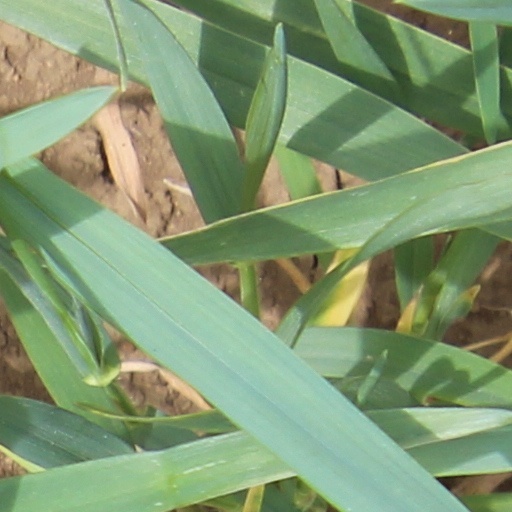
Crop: wheat